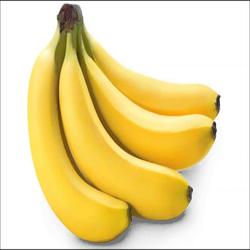
Label: Banana